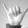
ASL letter: Y